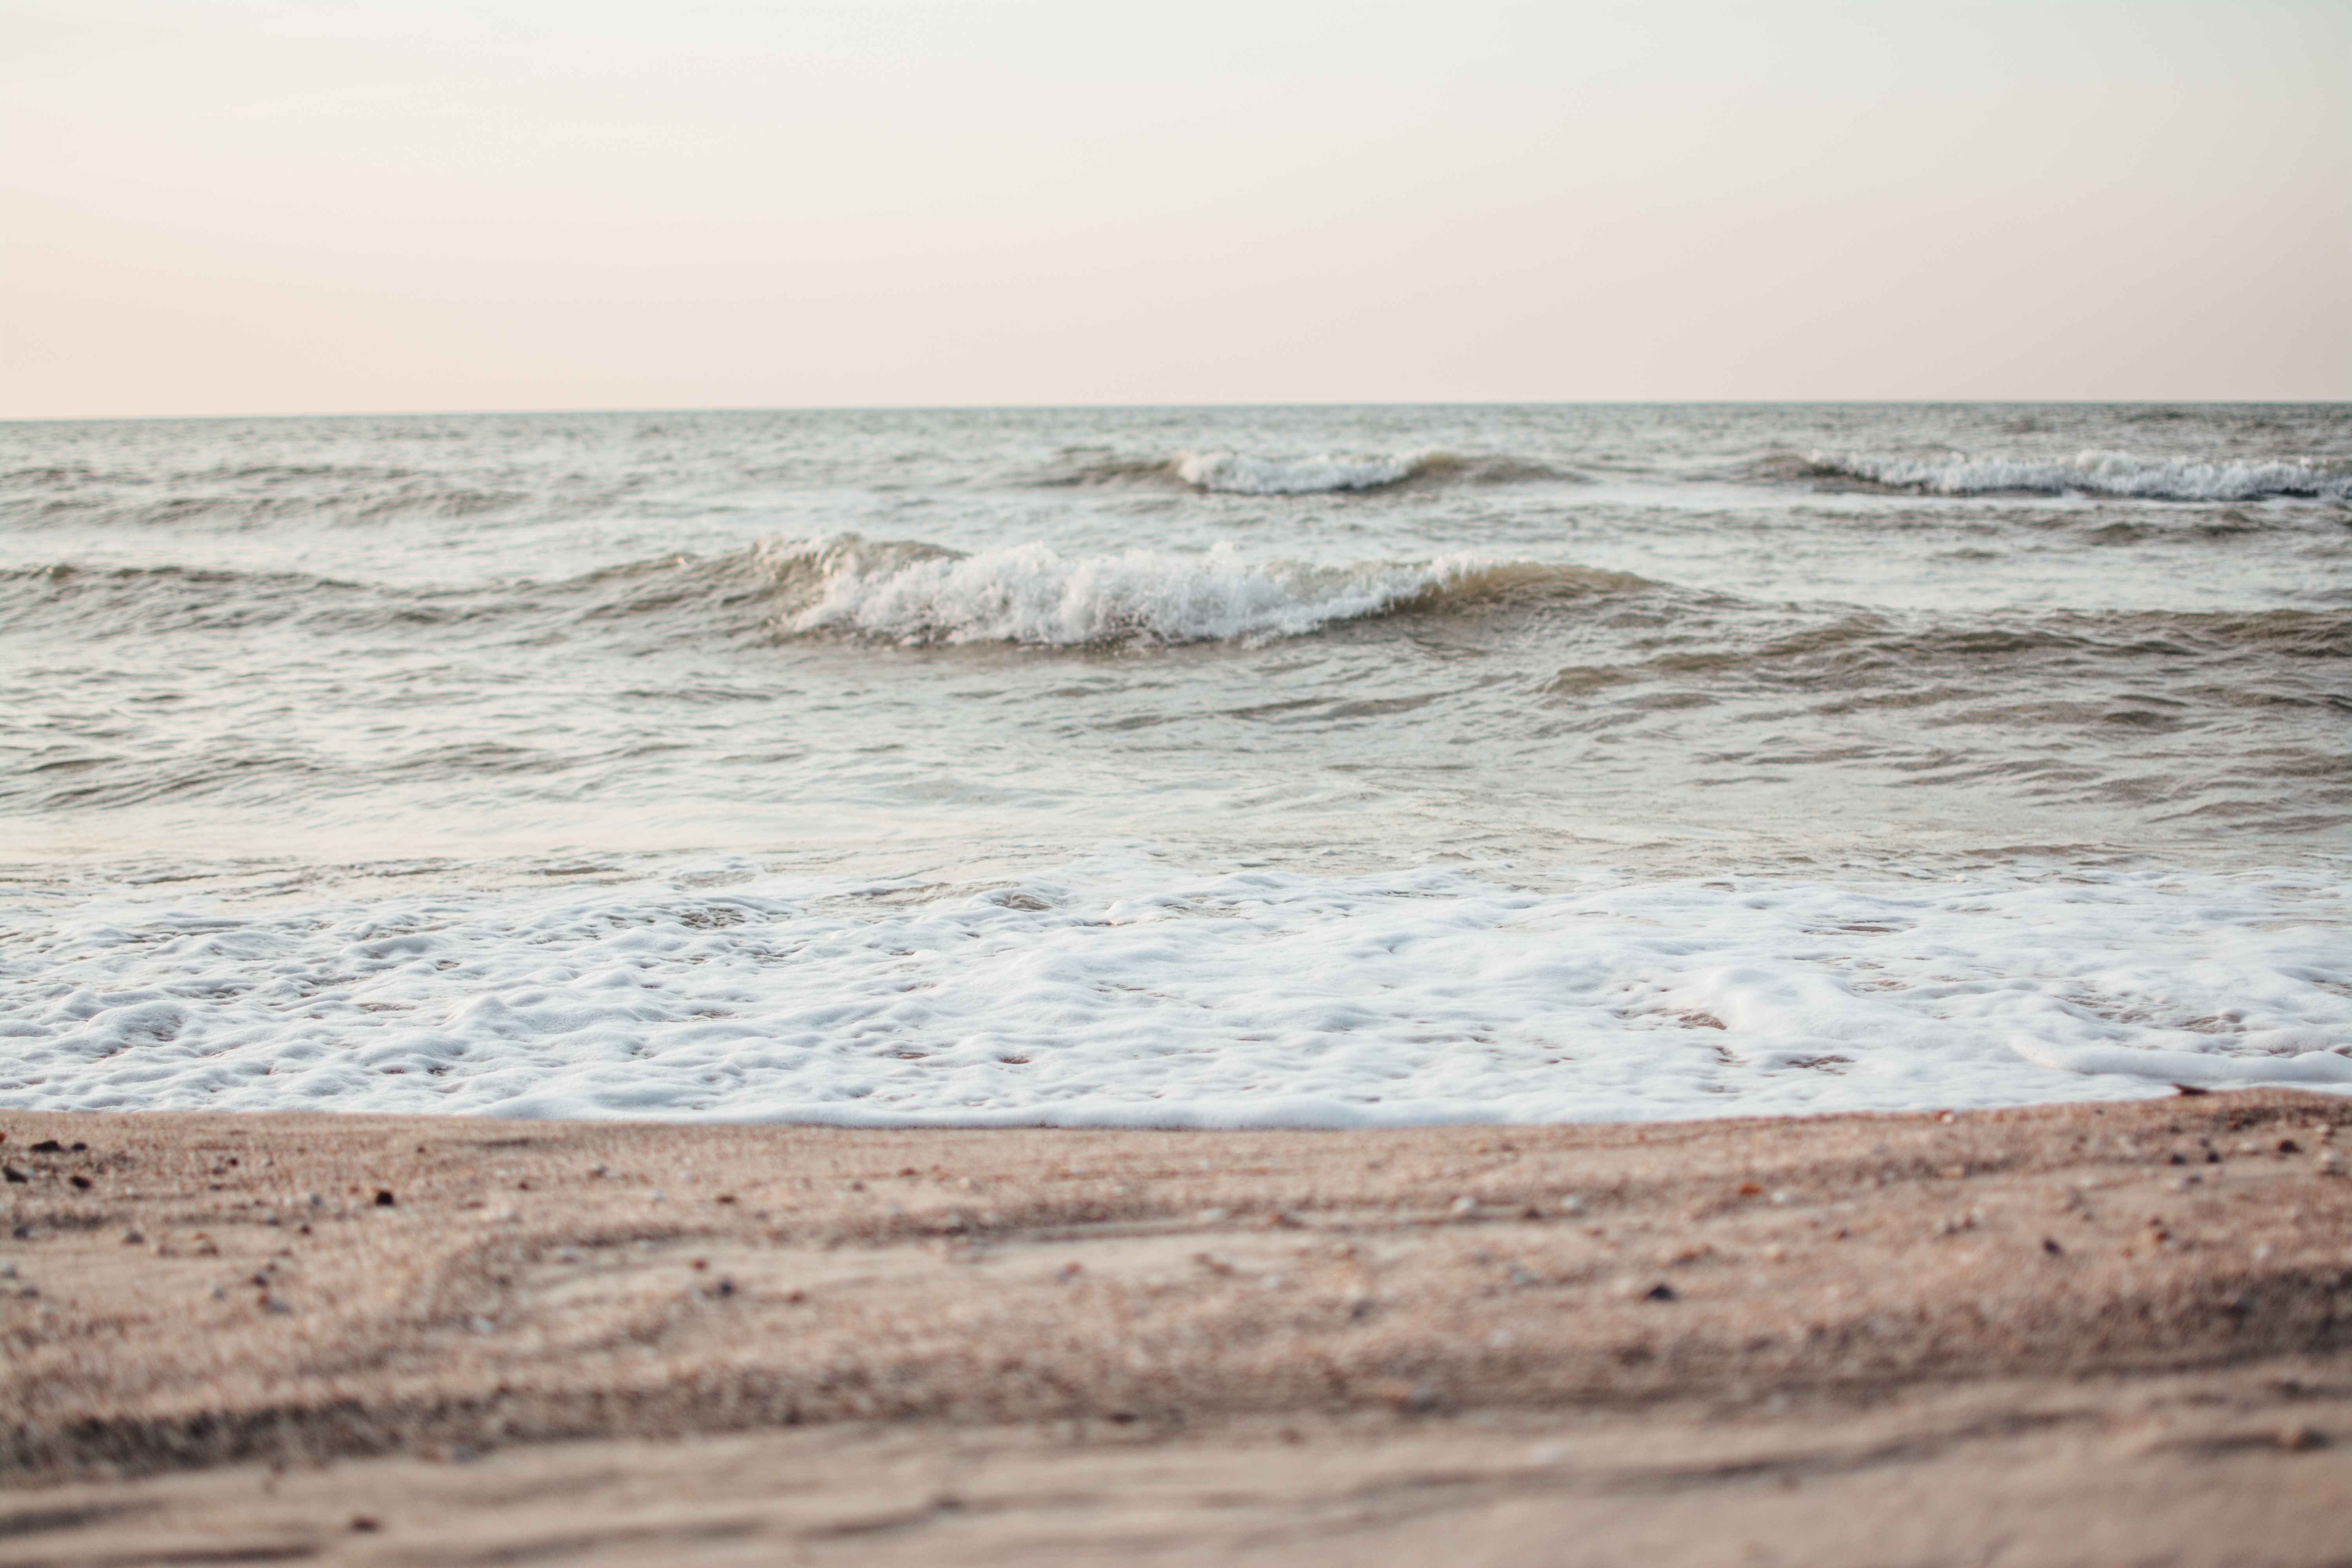
beach, sea, coast, sand, rock, ocean, horizon, morning, shore, wave, material, body of water, habitat, mudflat, natural environment, wind wave